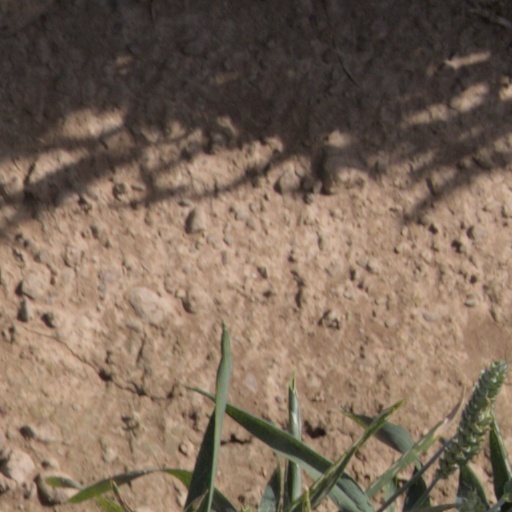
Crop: wheat